Ted Brown (radio)

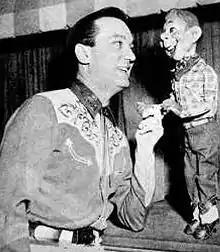
Brown as "Bison Bill" when he filled in for Bob Smith on "Howdy Doody".

Brown joined New York radio station WOR, doing mostly nighttime music shows, in late 1946. In August, 1949, he filled in for WNEW 1130's morning team of Gene Klavan and Dee Finch and was given his own early morning show in August of that year. He jumped to weekends at rival station WMGM in December of the same year. Brown continued as the station's morning air personality until a programming shake-up led to a line-up and call letters change (to WHN) in September, 1962. Brown then switched back to WNEW and a late afternoon shift. He was hired away by yet another rival station, WNBC-AM, to do its afternoon shift, in February, 1970. Completing a series of relocations dizzying even for the whirlwind New York radio market of the '60s and '70s, WNEW hired him back from WNBC for the afternoon show in August, 1972. He moved to mornings in 1978 and remained after WNEW began evolving in 1979 to Adult Standards/Big Bands by 1981. He continued working at WNEW until 1989 when he semi-retired. In the 1990s he helped host New York Giants football games on WNEW. From 1993-95, Brown worked mid-days at WRIV, a standards station in Riverhead, New York, and on WVNJ 1160 in Oakland, New Jersey, playing standards and big bands from early in 1996 to about 1998 when he suffered a stroke. He signed off his show with the phrase ""Warm up that coffee Mama, I'm coming home"."